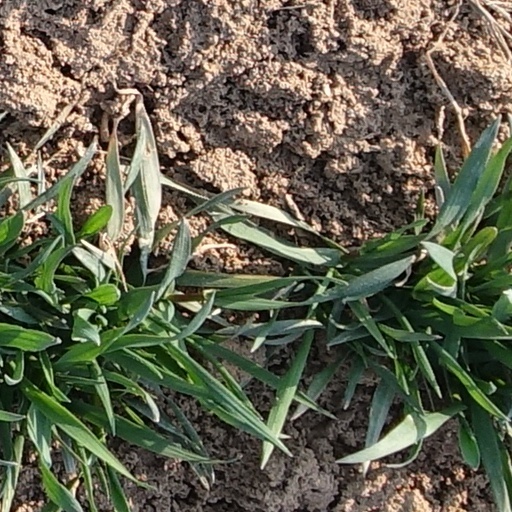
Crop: wheat